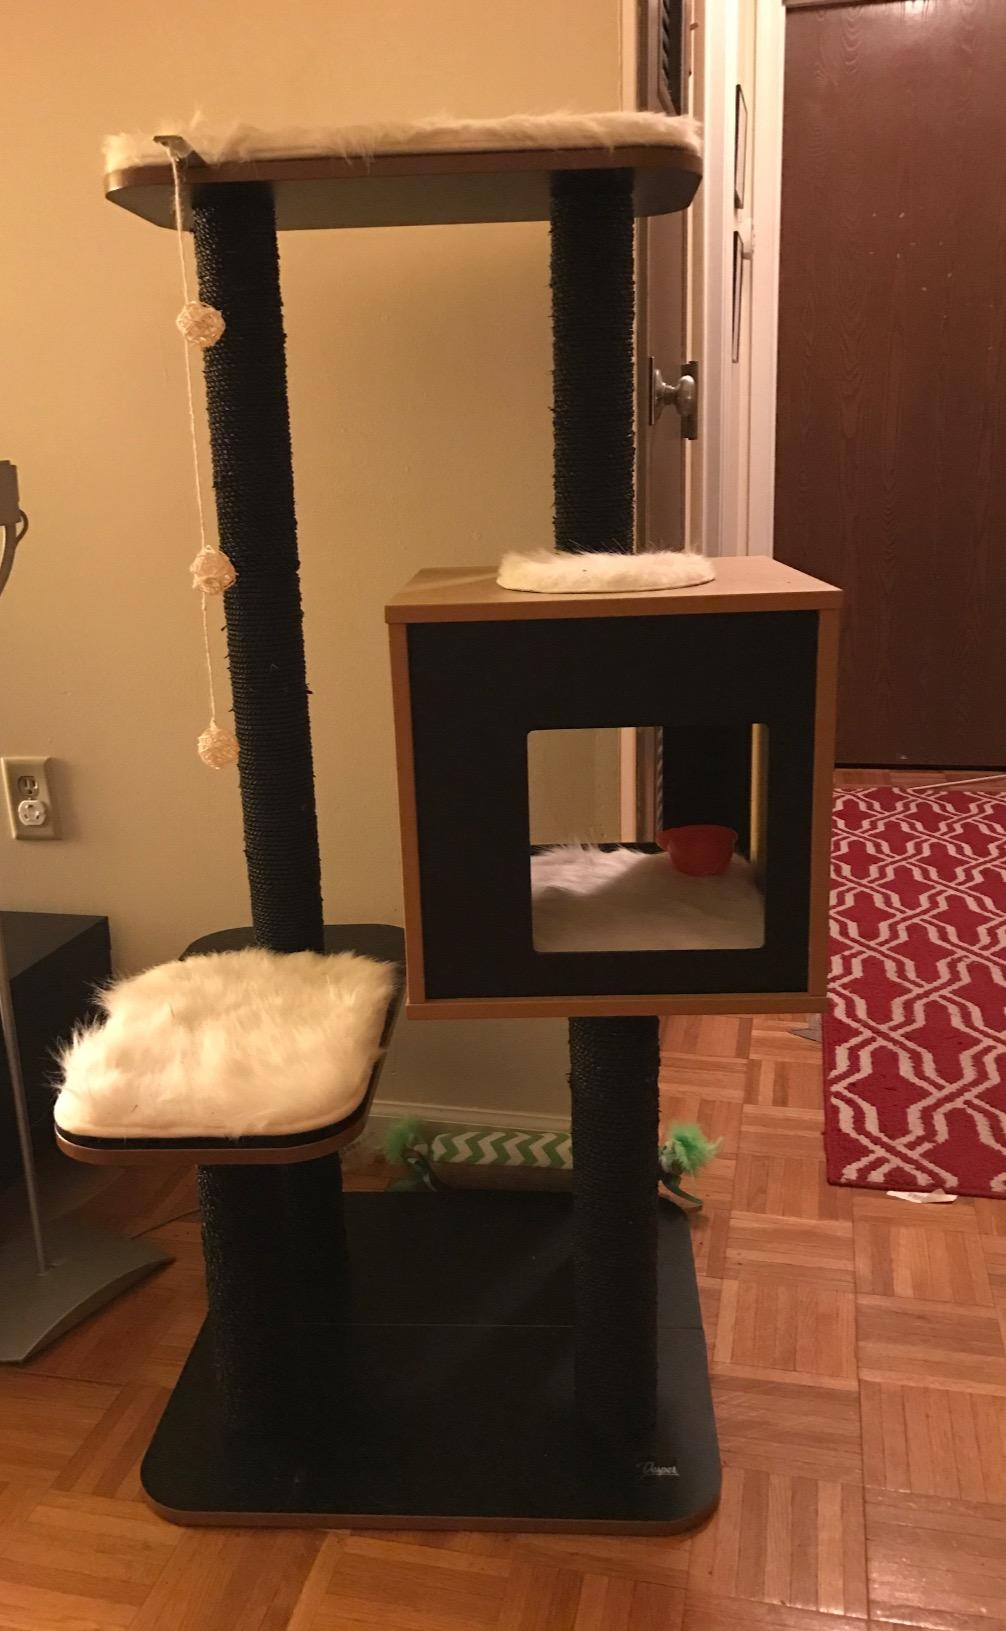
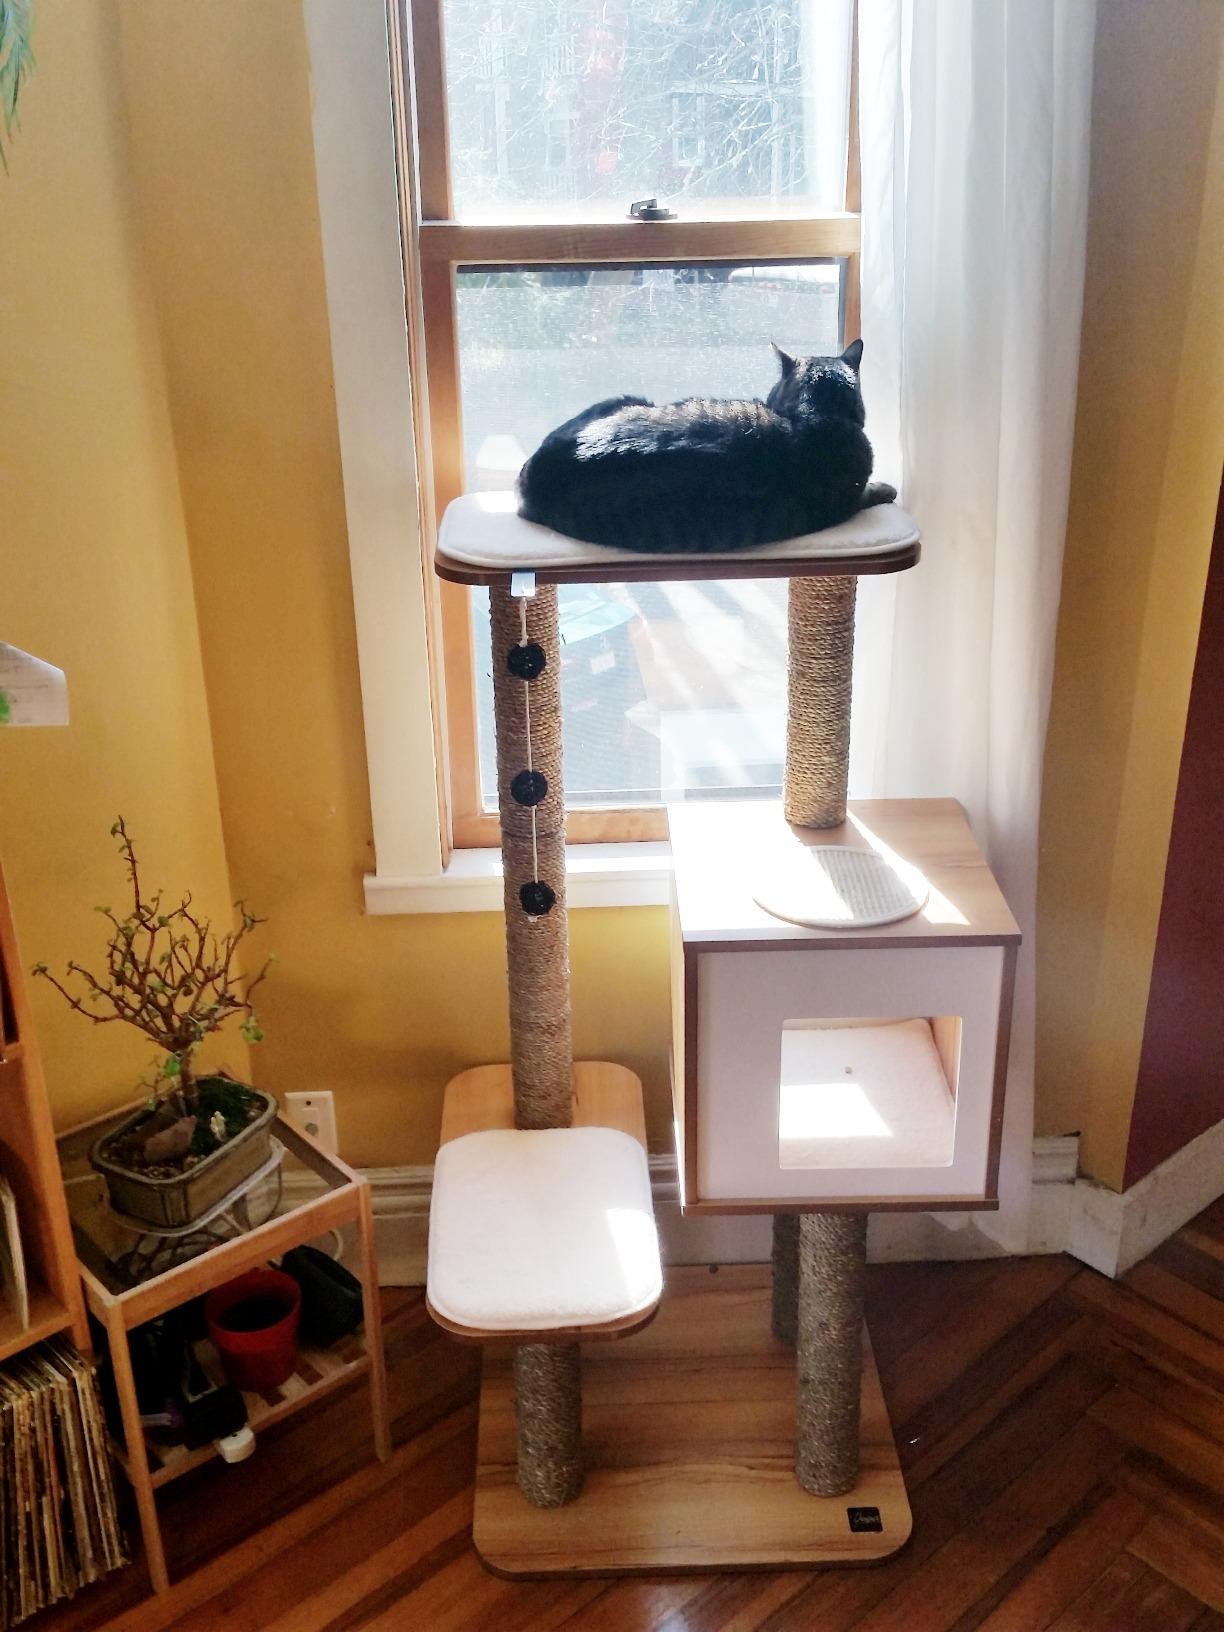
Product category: items_cat tree
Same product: no